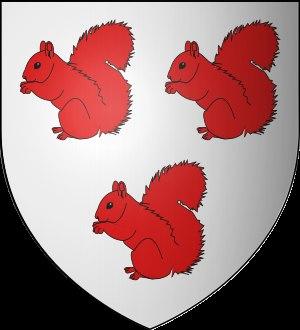
Liste des seigneurs de Marcilly.